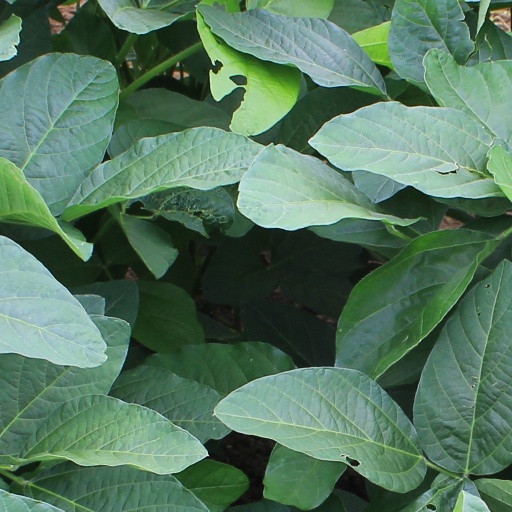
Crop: soybean